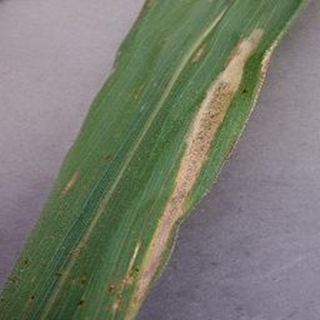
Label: corn_northern_leaf_blight